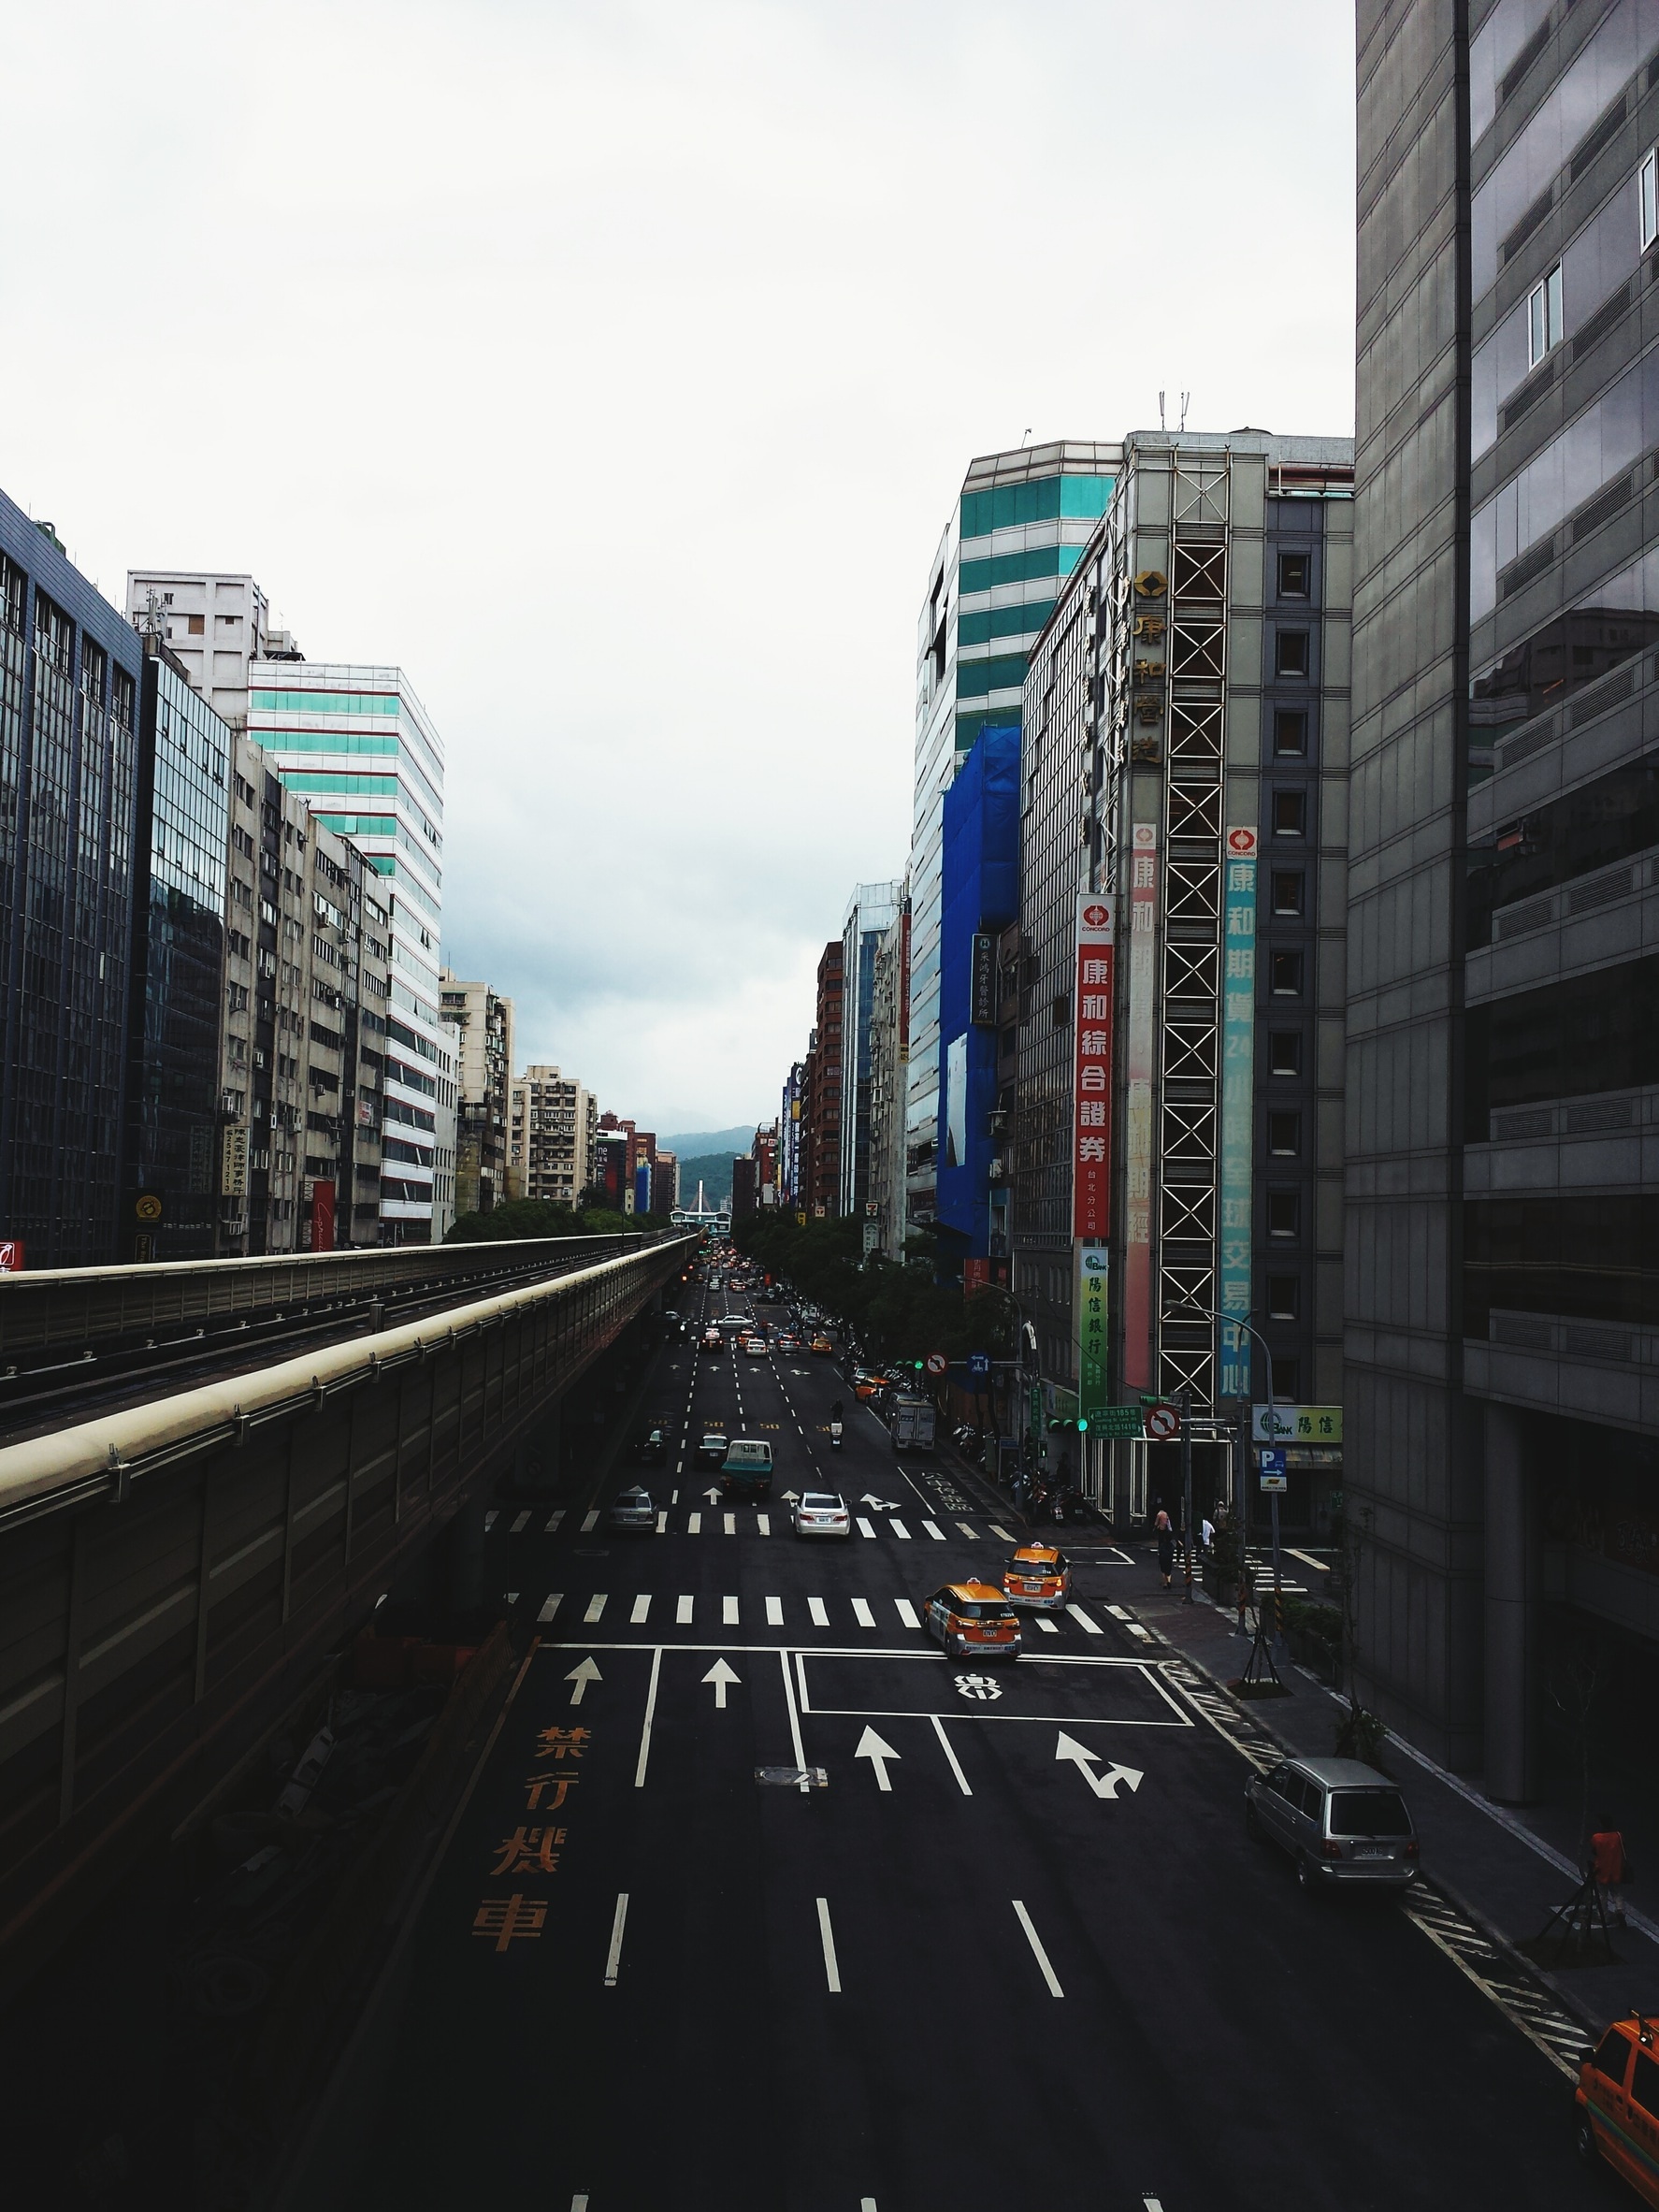
architecture, road, skyline, traffic, street, highway, city, skyscraper, urban, cityscape, downtown, transportation, transport, evening, lane, public transport, buildings, infrastructure, metropolis, urban area, residential area, human settlement, metropolitan area